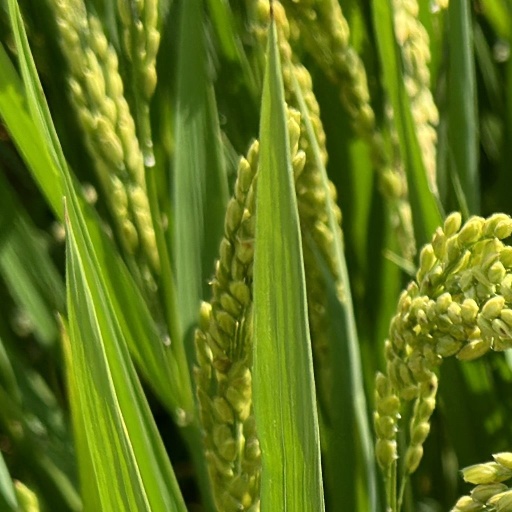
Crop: rice